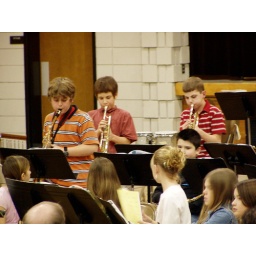
Gage can be found in the backrow with red shirt playing trumpet